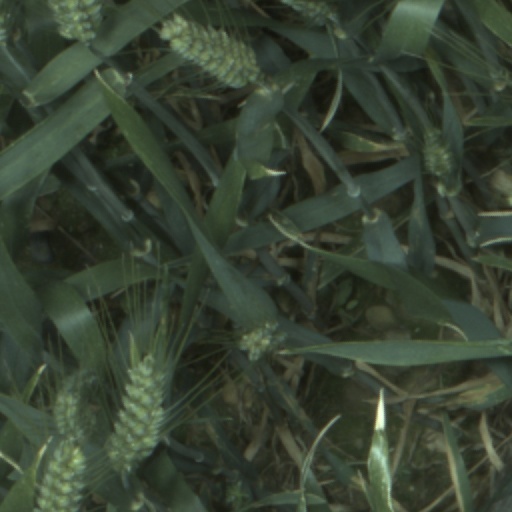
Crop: wheat